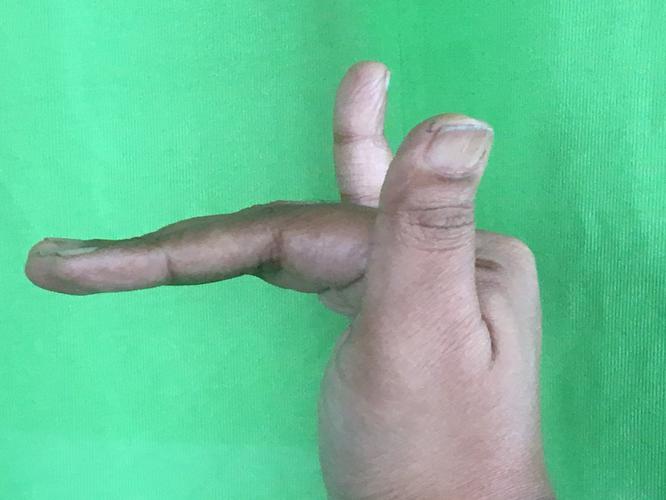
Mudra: Mrigasirsha
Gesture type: single_hand